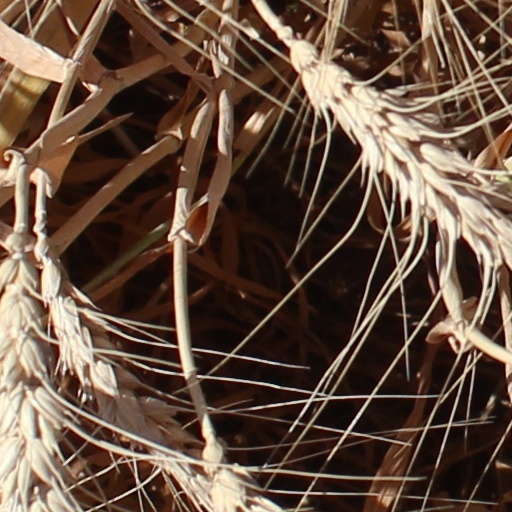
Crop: wheat